Mount Ilgaz National Park

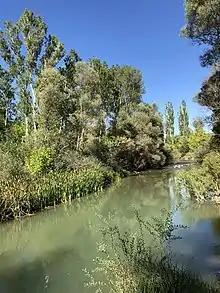
View of Mount Ilgaz National Park

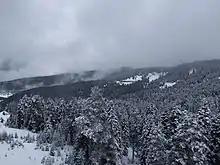
View of Mount Ilgaz National Park during winter

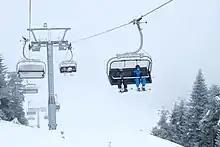
View of Mount Ilgaz National Park during winter

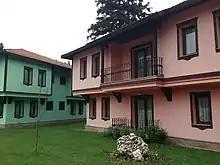
Residences of Mount Ilgaz National Park

Thanks to the location of the national park in the transient region between Central Anatolia and Black Sea Region, the national park has a rich ecosystem of flora and fauna.